Kennedy Space Center Visitor Complex

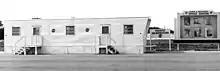
A small trailer served as the Visitors Information Center in the early 1960s

The complex had its beginning in 1963 when NASA Administrator James Webb established self-guided tours where the public could drive along a predetermined route through the Cape Canaveral Air Force Station and a small trailer containing simple displays on card tables. An estimated 100,000 visitors went through that first year.